White-fronted plover

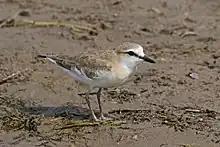
juvenile, Chobe National Park, Namibia

The average white-fronted plover weighs approximately 45-50 g, and the two sexes differ slightly in plumage coloration. Adult male plovers show a white forecrown and supercilium, with a dark band crossing the mid crown, with the rest of the crown a sandy grey colour. The face is mainly white, with a blackish brown stripe running from behind the eye to the ear coverts. The mantle, back, and rump is light greyish brown, with pale brown to grey fringing feathers. The upper covert and central feathers of the tail are black, and the lateral feathers are white. Primaries and secondaries are dark brown with white shafts, bases, and inner webs. White-fronted plovers also have a pale dusky-brown lateral patch on the upper breast, and white underparts, occasionally with a washed chestnut lower breast and upper belly. The eyes are brown, the bill is black, and the legs are pale grey, green-grey, or pale green/olive. Adult females have a similar appearance to adult males, however the black crown band is less defined and not as thick, and may even be absent in some cases. Additionally, the wing of the females is slightly longer than that of the males. Juveniles have similar markings to adult females, but always lack the crown band altogether, and there is no black colouration on the head- lores are brown. The lateral breast patch is very variable between individuals of this species.